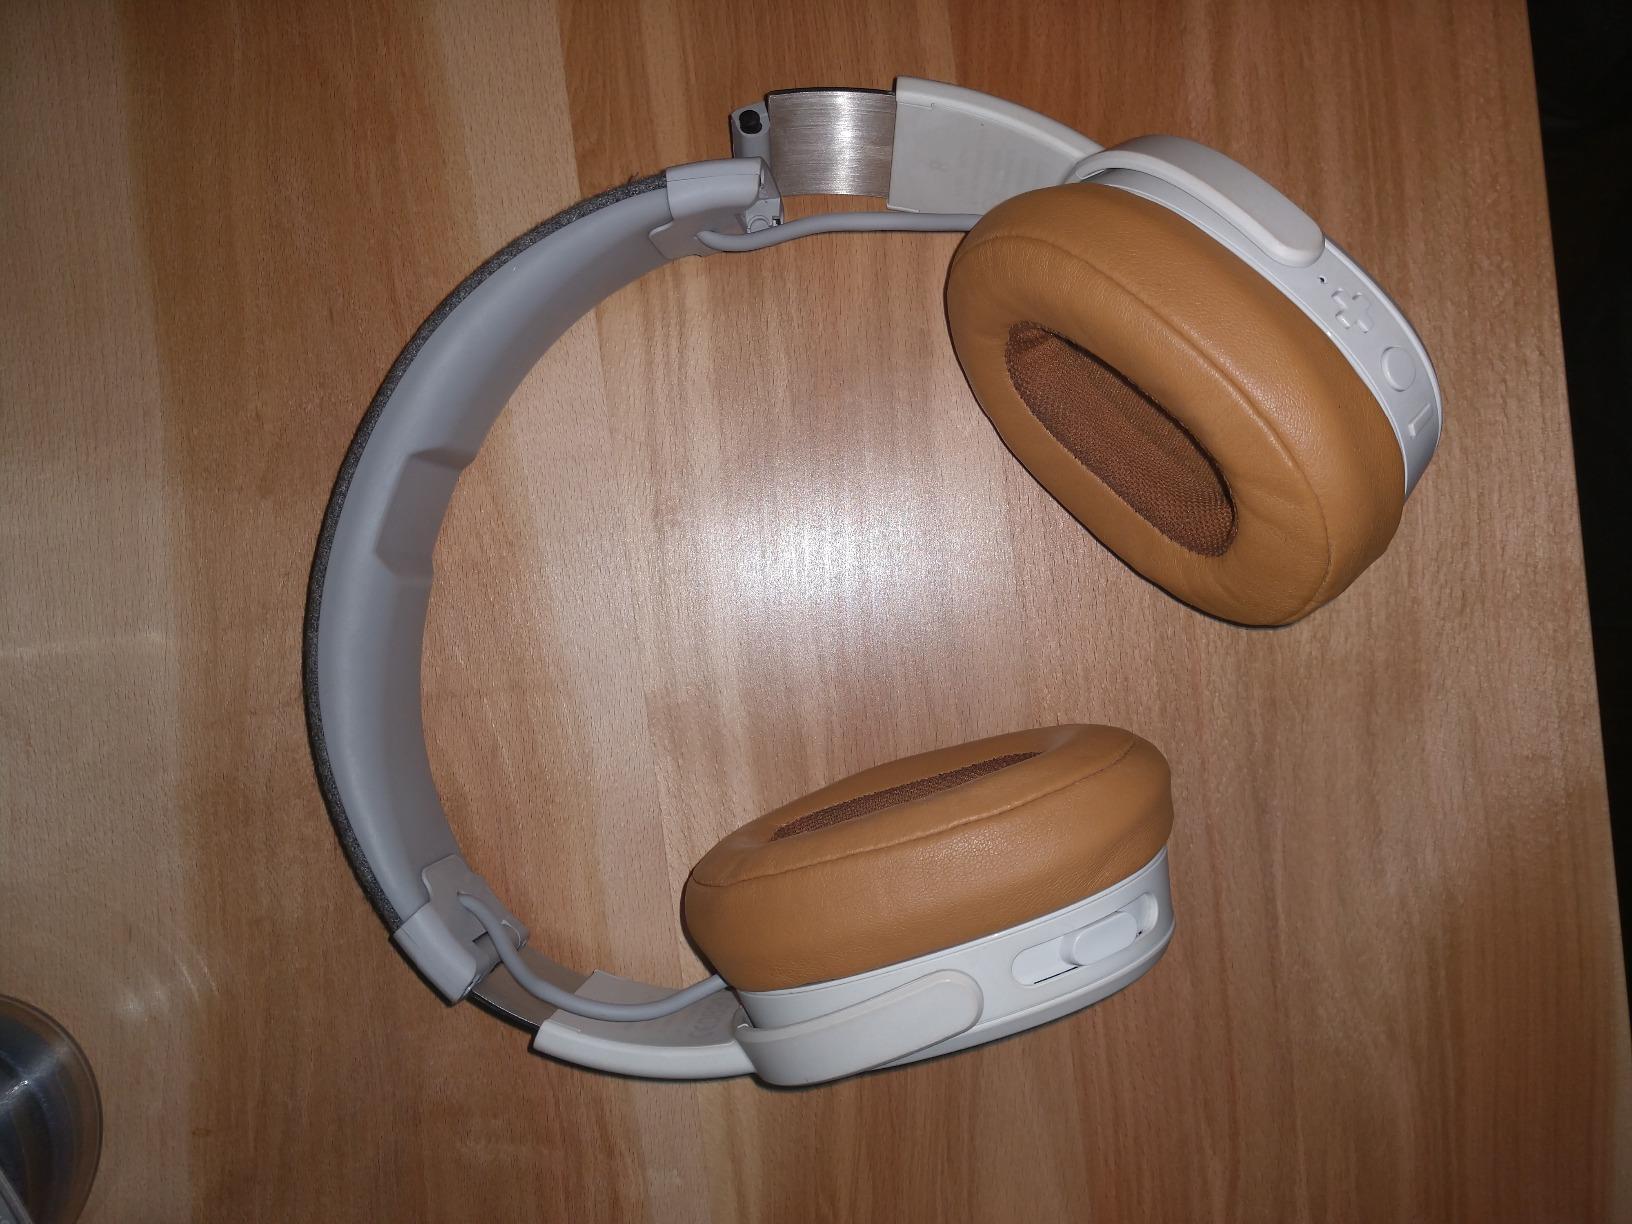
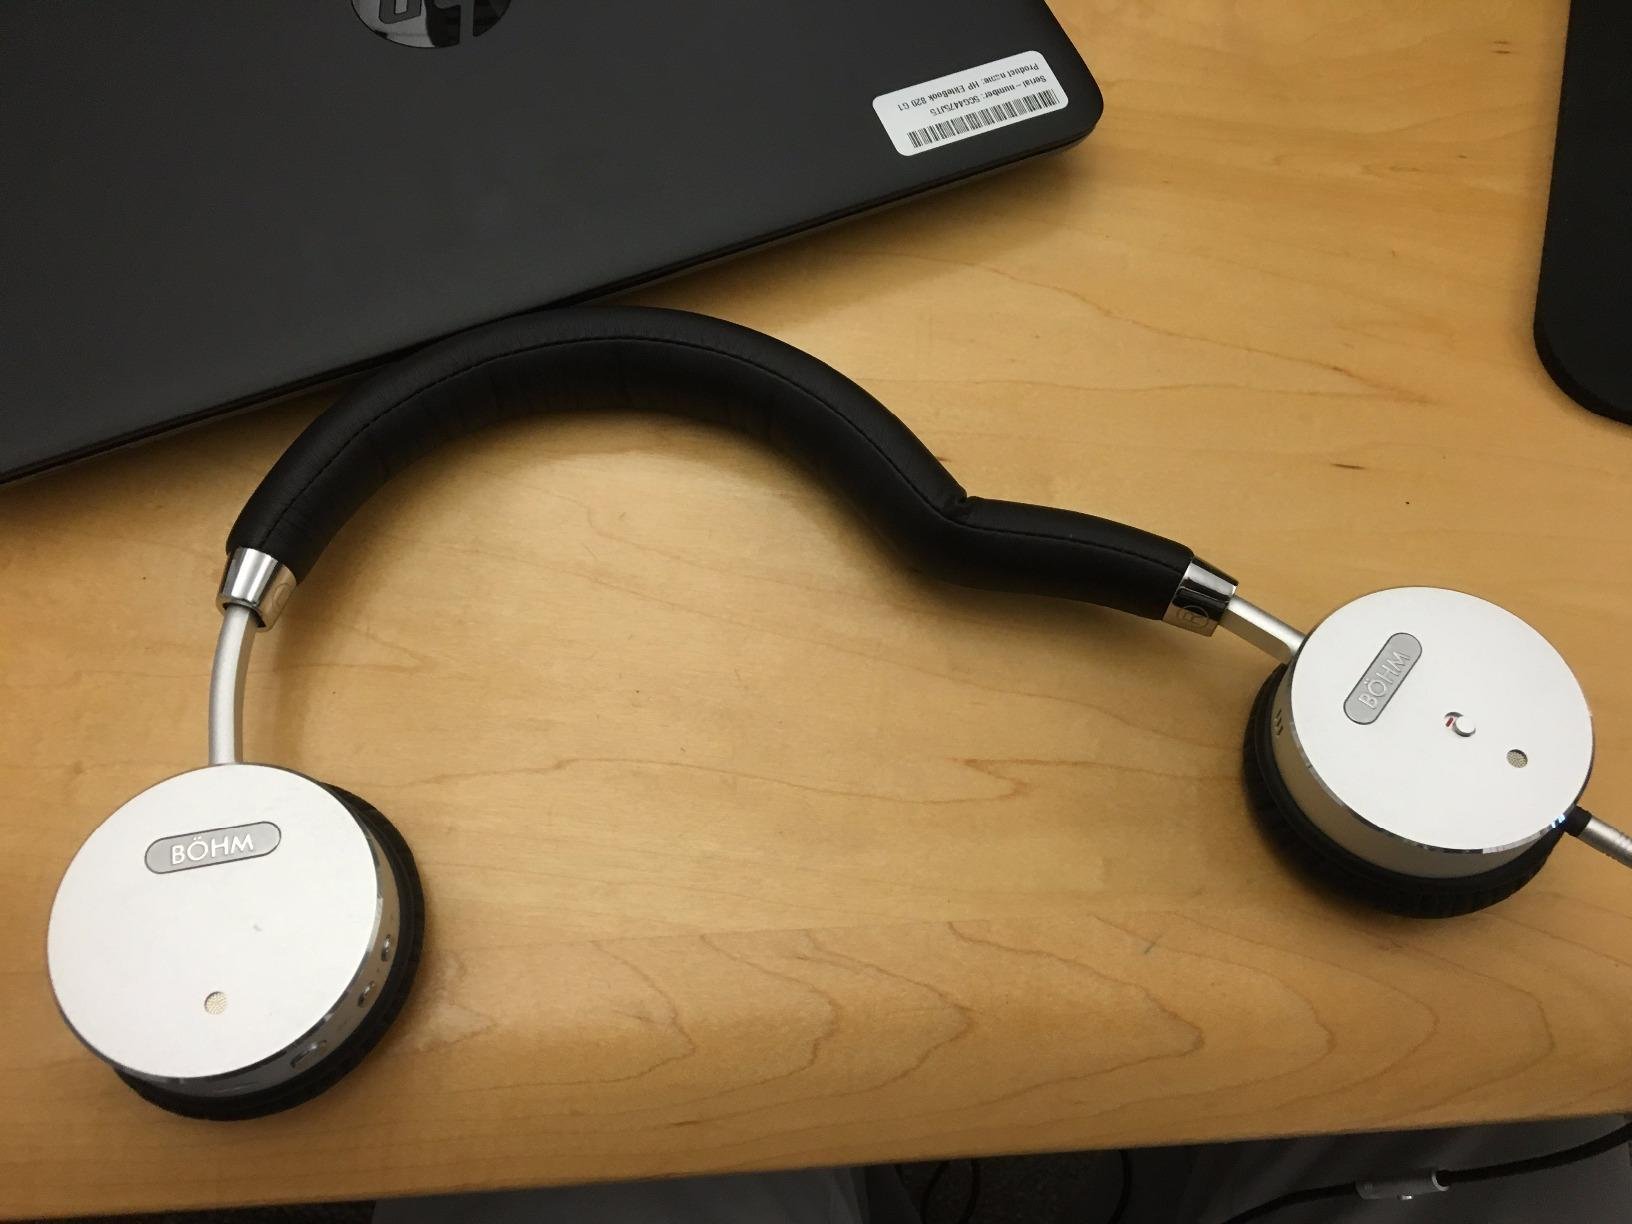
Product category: headphones
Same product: no